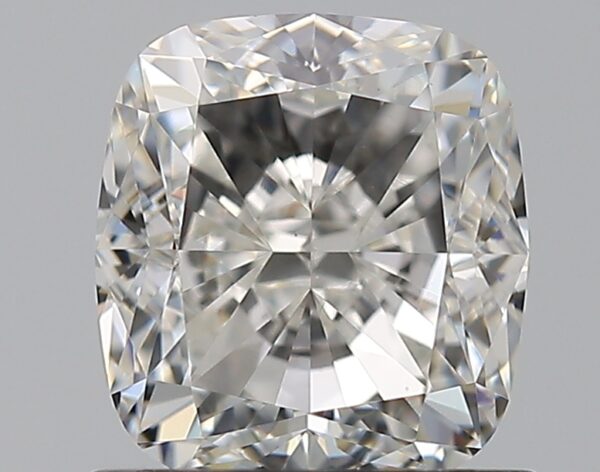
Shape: cushion
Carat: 1.2
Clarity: VS1
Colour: G
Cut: VG
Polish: EX
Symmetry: EX
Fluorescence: N
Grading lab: GIA
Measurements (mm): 6.09 x 5.55 x 3.97